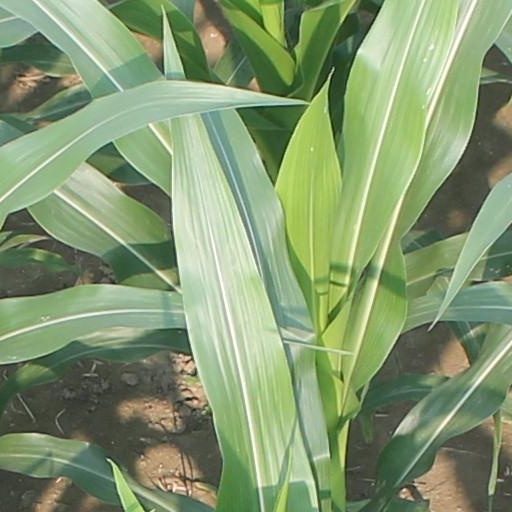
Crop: maize; corn